Victorian Railways K class

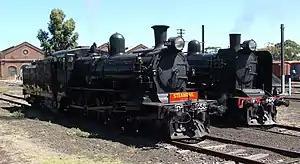
K 190 (at right) and a D3 class 4-6-0, 10 March 2007. The D3 class was a highly successful rebuild of the original Dd class from 1902, using a boiler design based on that of the K class.

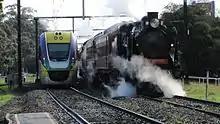
K 153 (at right) passes the V/Line VLocity at Pakenham, April 2010

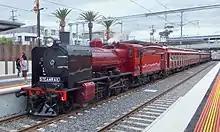
K190 at McKinnon station, November 2016

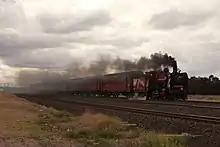
K190 on the Rail and Sail at Corio, May 2019

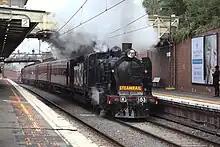
Steamrail K183 at Camberwell on a top and tail steam shuttle trip to Belgrave, May 2022

K 165 is preserved at the Newport Railway Museum, painted in traditional all-over black.